Heerema Marine Contractors

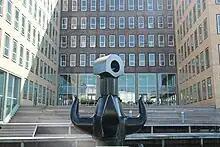
Former Heerema building (Leiden)

Heerema Marine Contractors (HMC) is a contractor headquartered in the Netherlands most notable for operation of three of the largest crane vessels in the offshore industry.